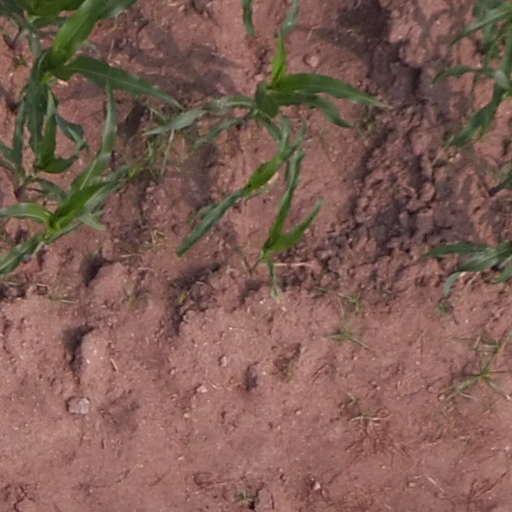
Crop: maize; corn